Holy Trinity Cathedral of Tbilisi

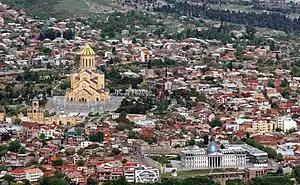
Sameba seen in the Elia neighbourhood along with the Ceremonial Palace of Georgia

The idea to build a new cathedral to commemorate 1,500 years of autocephaly of the Georgian Orthodox Church and 2,000 years from the birth of Jesus emerged as early as 1989, a crucial year for the national awakening of the then-Soviet republic of Georgia. In May 1989, the Georgian Orthodox Patriarchate and the authorities of Tbilisi announced an international contest for the "Holy Trinity Cathedral" project. No winner was chosen at the first round of the contest when more than a hundred projects were submitted. Finally the design by architect Archil Mindiashvili won. The subsequent turbulent years of civil unrest in Georgia deferred this grandiose plan for six years, and it was not until 23 November 1995, that the foundation of the new cathedral was laid.